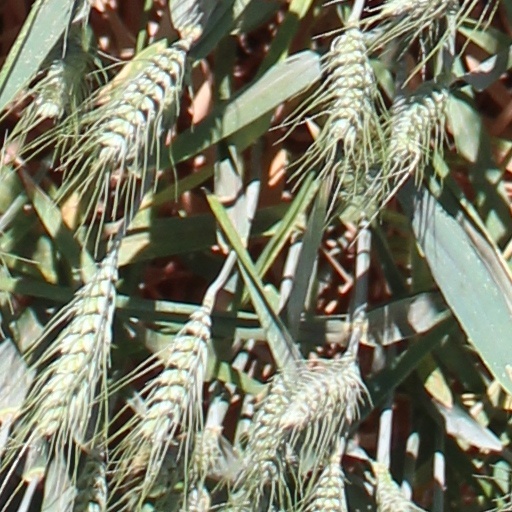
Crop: wheat